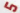
Number: 5